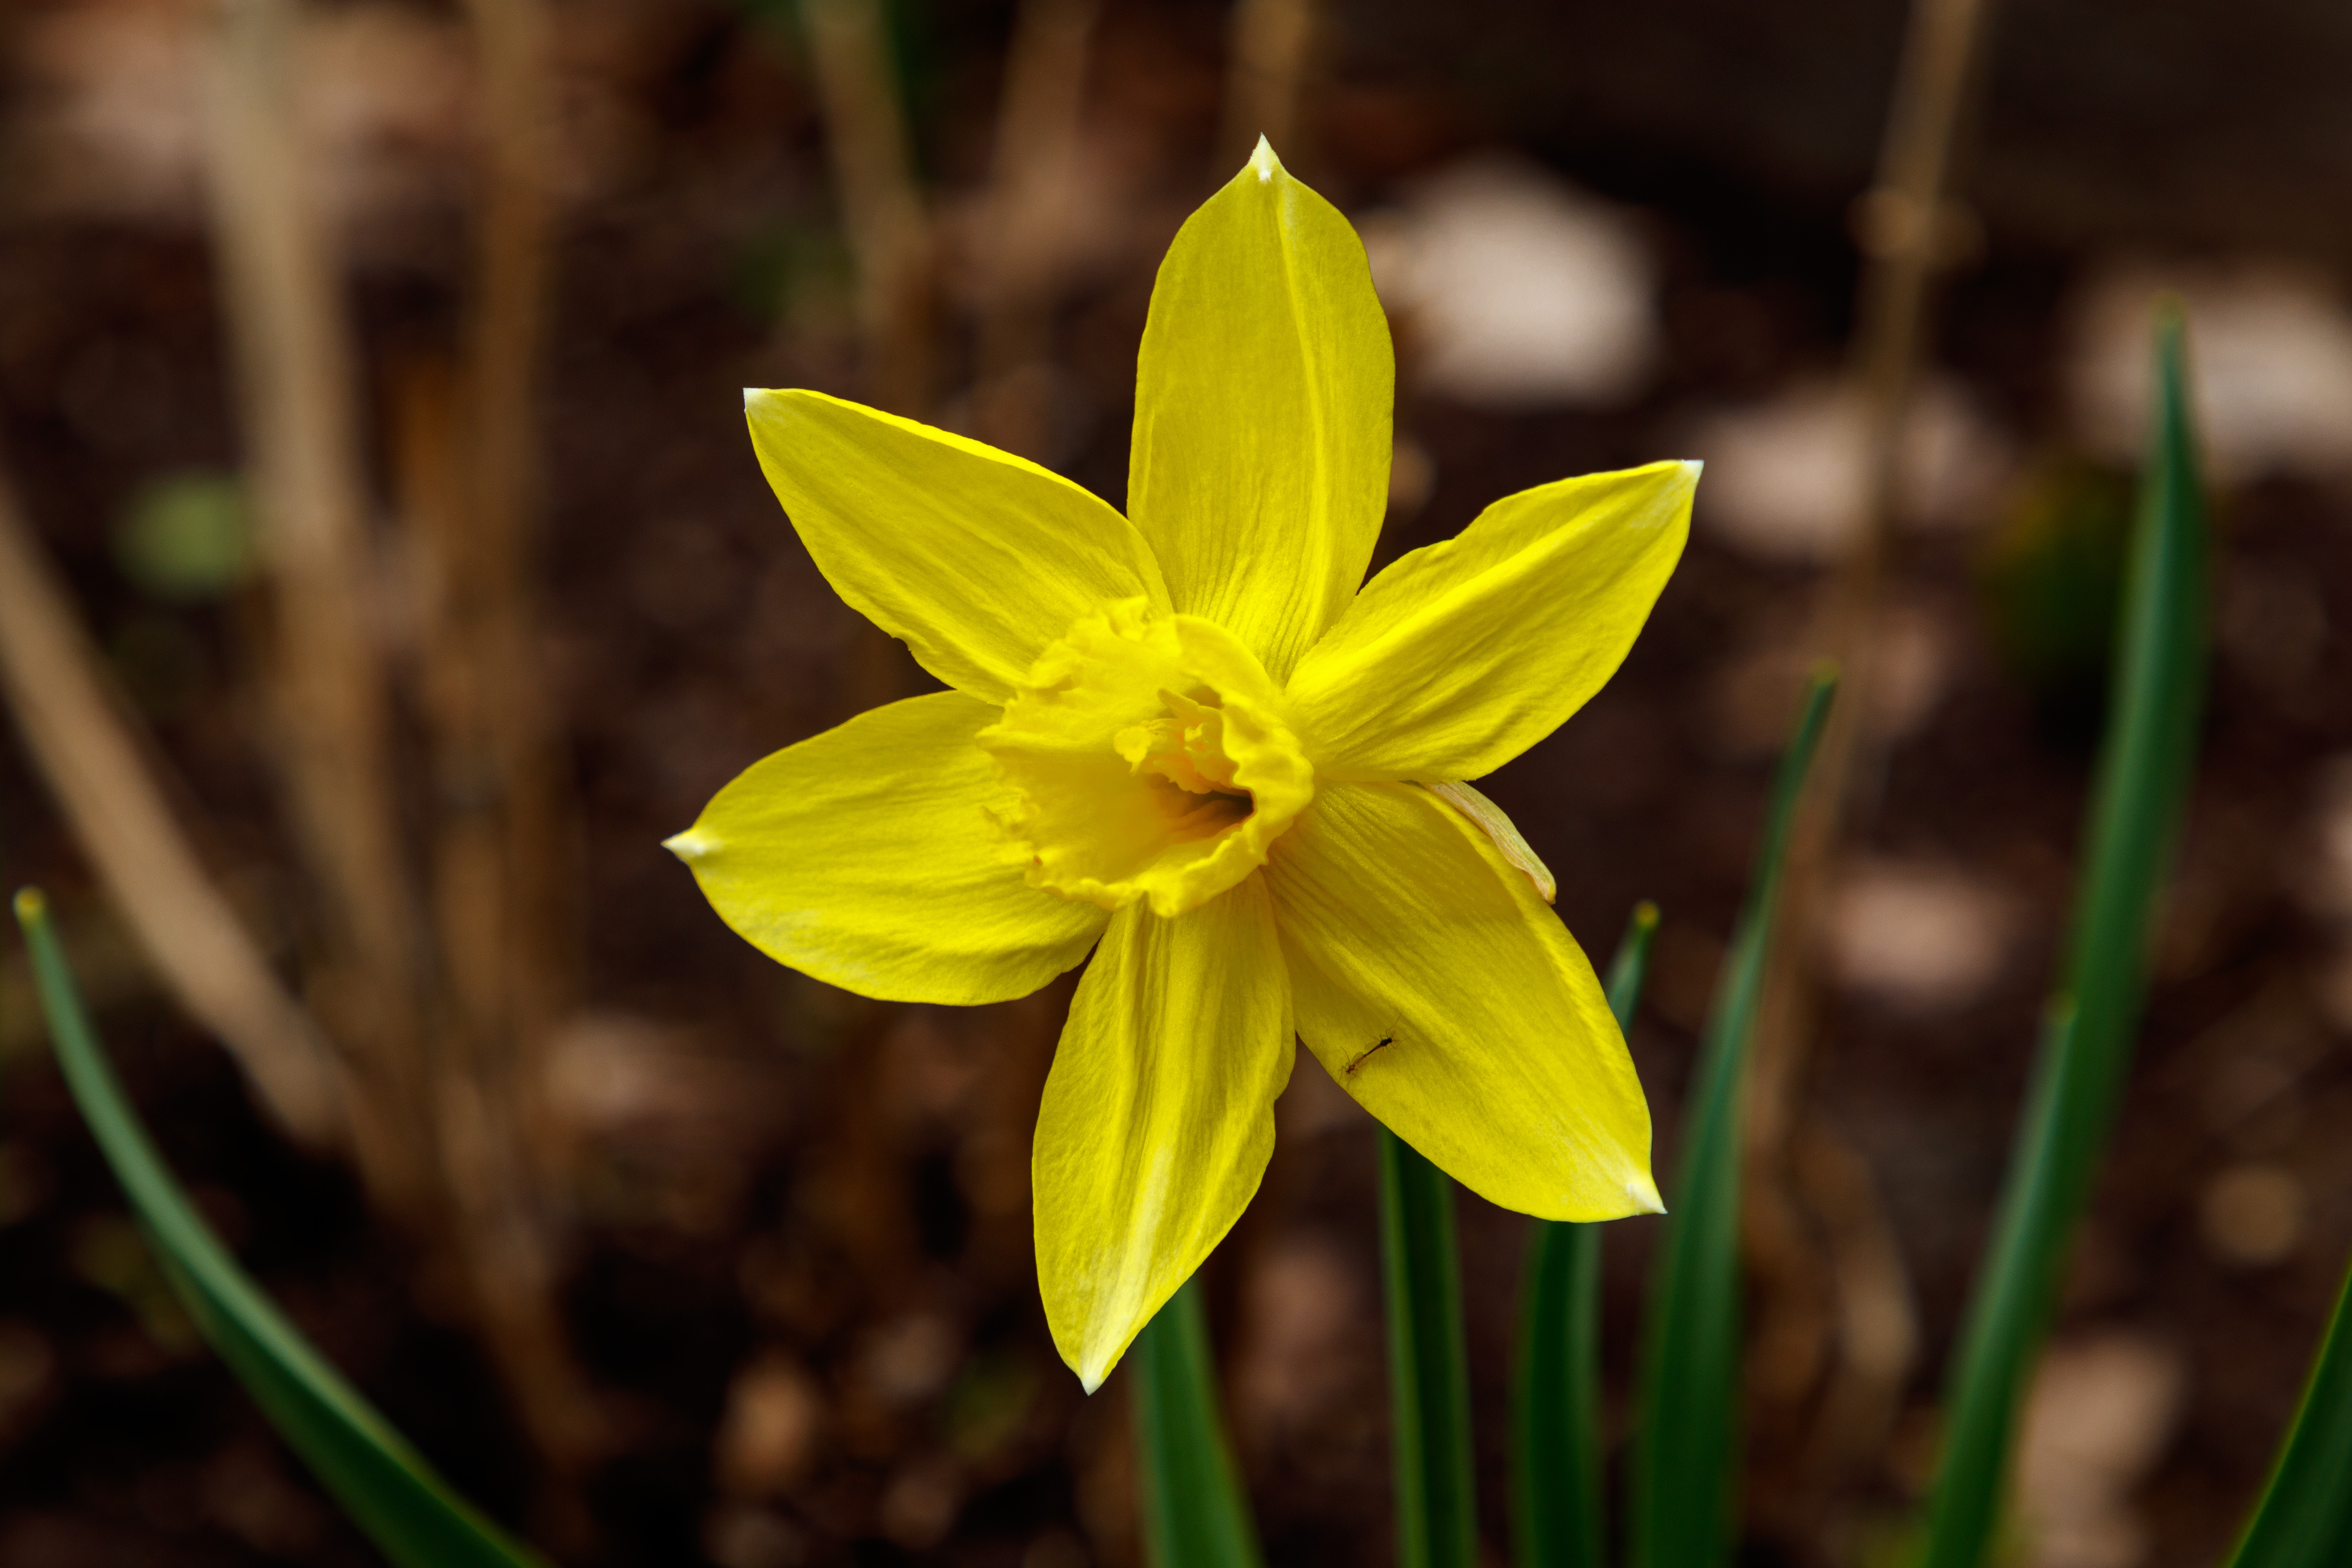
flowers, petals, nature, colorful, flower, flower garden, smell, living, happiness, summer, bloom, plants, garden, village, rural area, yellow, petal, botany, terrestrial plant, grass family, spring, close up, herbaceous plant, plant stem, Pedicel, lily family, wildflower, monocotyledon, amaryllis family, macro photography, perennial plant, pollen, vascular plant